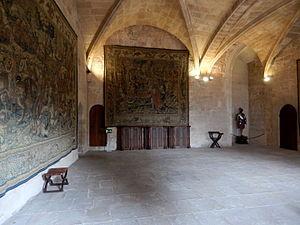
Pons Descoyl est un architecte catalan, travaillant à la fin du XIIIᵉ siècle et au début du XIVᵉ siècle.